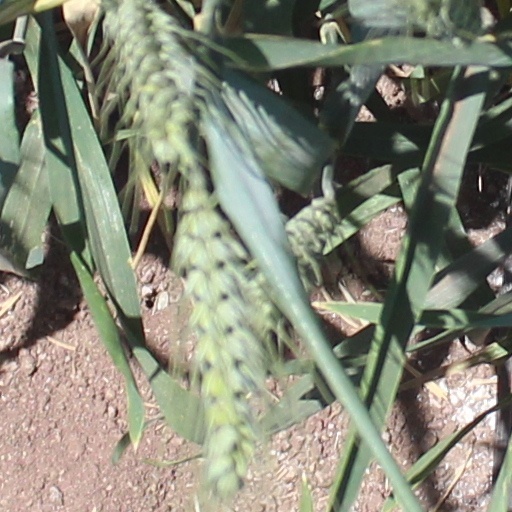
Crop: wheat